London Paddington station

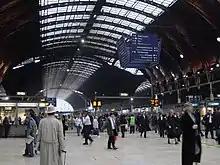
The concourse at rush hour

Paddington is the London terminus for long-distance high-speed trains operated by Great Western Railway. Two services go to Heathrow Airport: the Heathrow Express travels non-stop at a premium fare, while Elizabeth line takes the same route but calls at all intermediate stations.